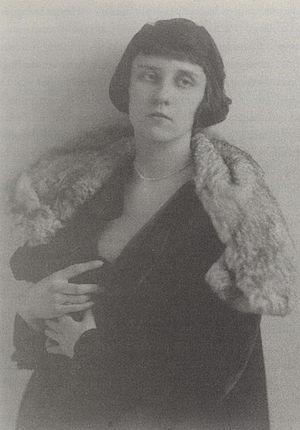
Prudence Heward, née Efa Prudence Heward à Montréal le 2 juillet 1896 et morte le 19 mars 1947 à Los Angeles à l'âge de 50 ans, est une peintre canadienne.